Chico Hot Springs

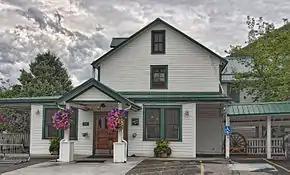
Chico Hot Springs is listed by the National Register of Historic Places

Chico Hot Springs are located near Pray, Montana. It is approximately 30 miles north of Yellowstone National Park. Beginning in 1900, the natural hot springs has been gradually turned into a vacation resort.